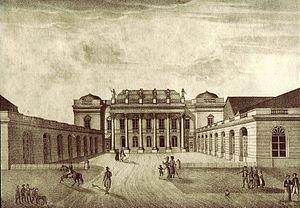
La prévôté de la cathédrale de Mayence était un bâtiment de l'architecte lorrain François-Ignace Mangin, érigé pour le comte von der Leyen, prévôt du chapitre de Mayence.